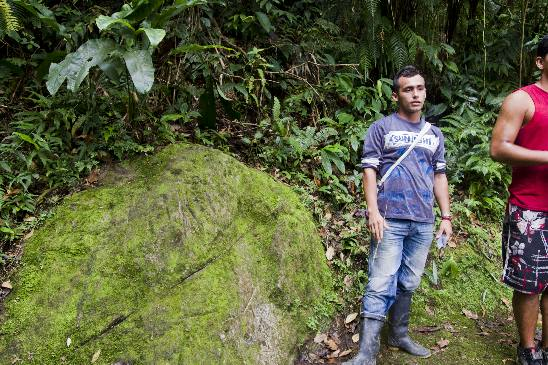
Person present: Yes